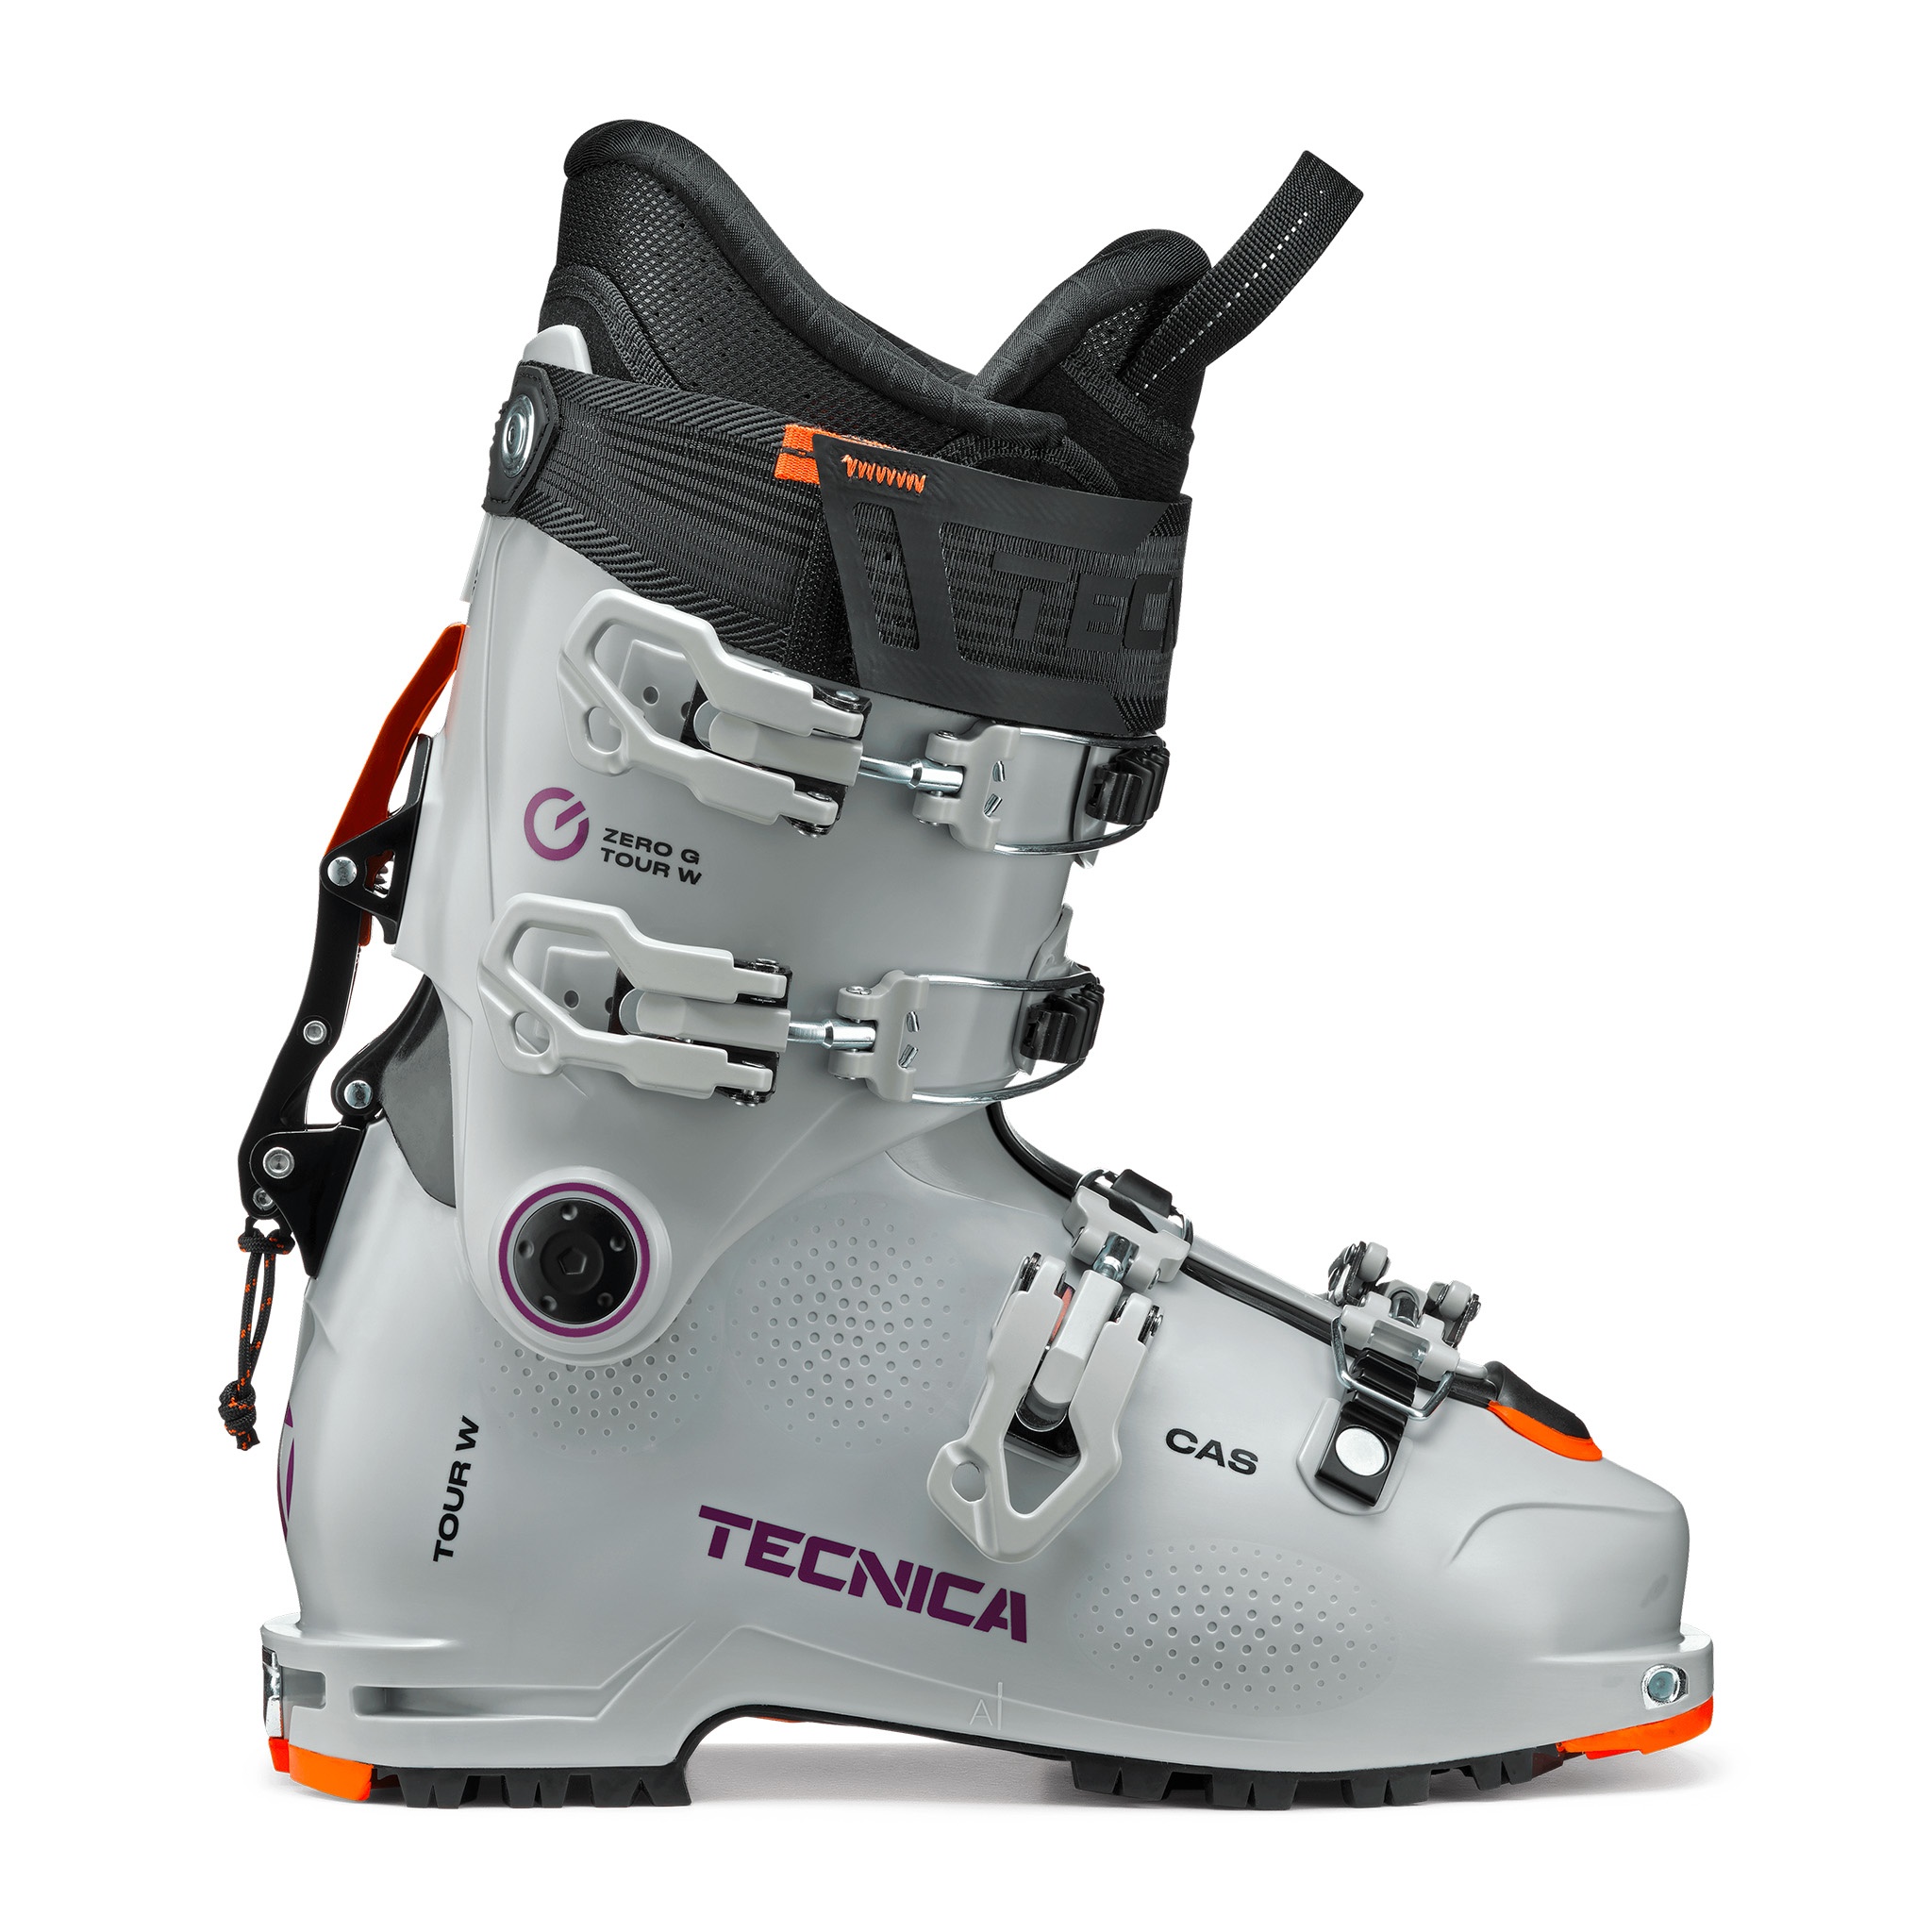
TECNICA ZERO G TOUR W - FEMME
DESCRIPTION Découvrez la puissance de la Zero G Tour W, une chaussures de skis à quatre boucles destinée aux randonneurs de niveau intermédiaire à avancé. Un poids de 1 500 grammes (en taille 26,5) et une amplitude de mouvement de 55° en font un modèle parfait pour monter comme un bolide. Et lorsque vous serrez les quatre crochets pour la descente, le flex de 105 permet à la Zero G Tour de se transformer en parfaite descendeuse. DÉTAILS SKU : 20153301200
Brand: TECNICA
Category: Sporting Goods > Outdoor Recreation > Winter Sports & Activities > Skiing & Snowboarding > Ski Boots > Rear-Entry Ski Boots